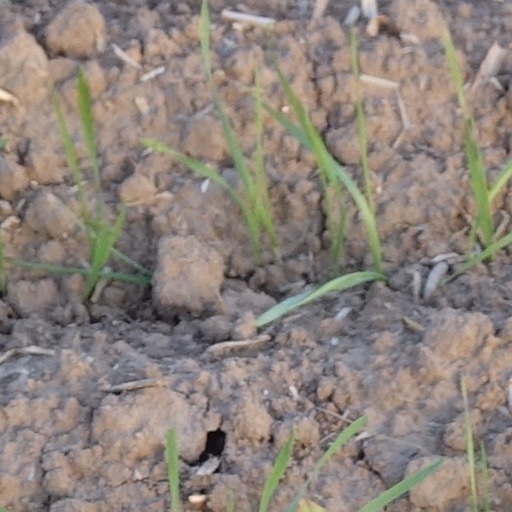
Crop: wheat